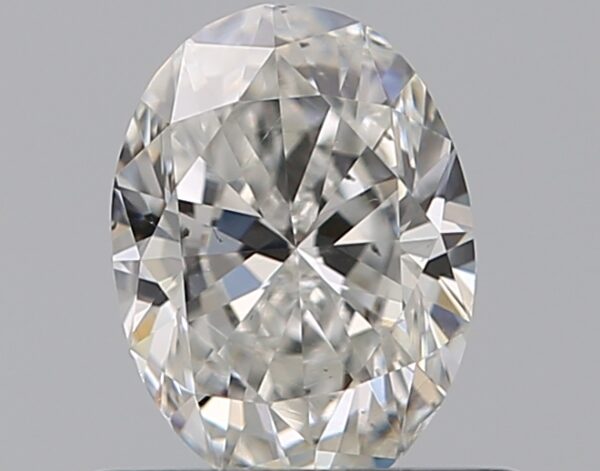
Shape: oval
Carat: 0.5
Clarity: VS2
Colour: G
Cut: VG
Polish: EX
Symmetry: VG
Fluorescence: M
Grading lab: GIA
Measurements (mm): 5.93 x 4.34 x 2.75